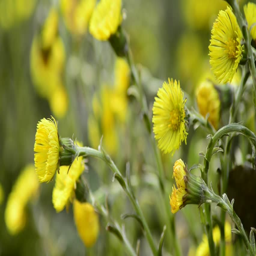
spring flowers of the forest